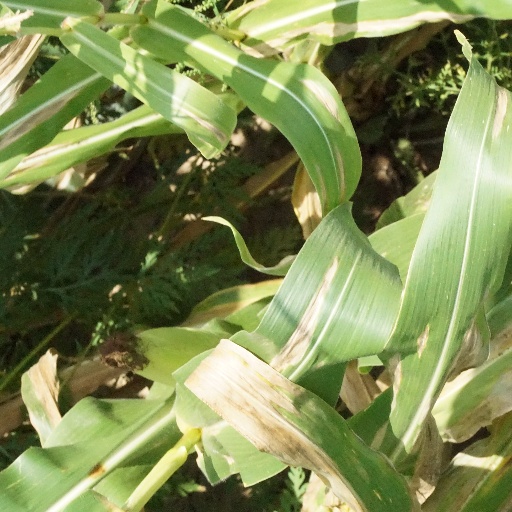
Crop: maize; corn